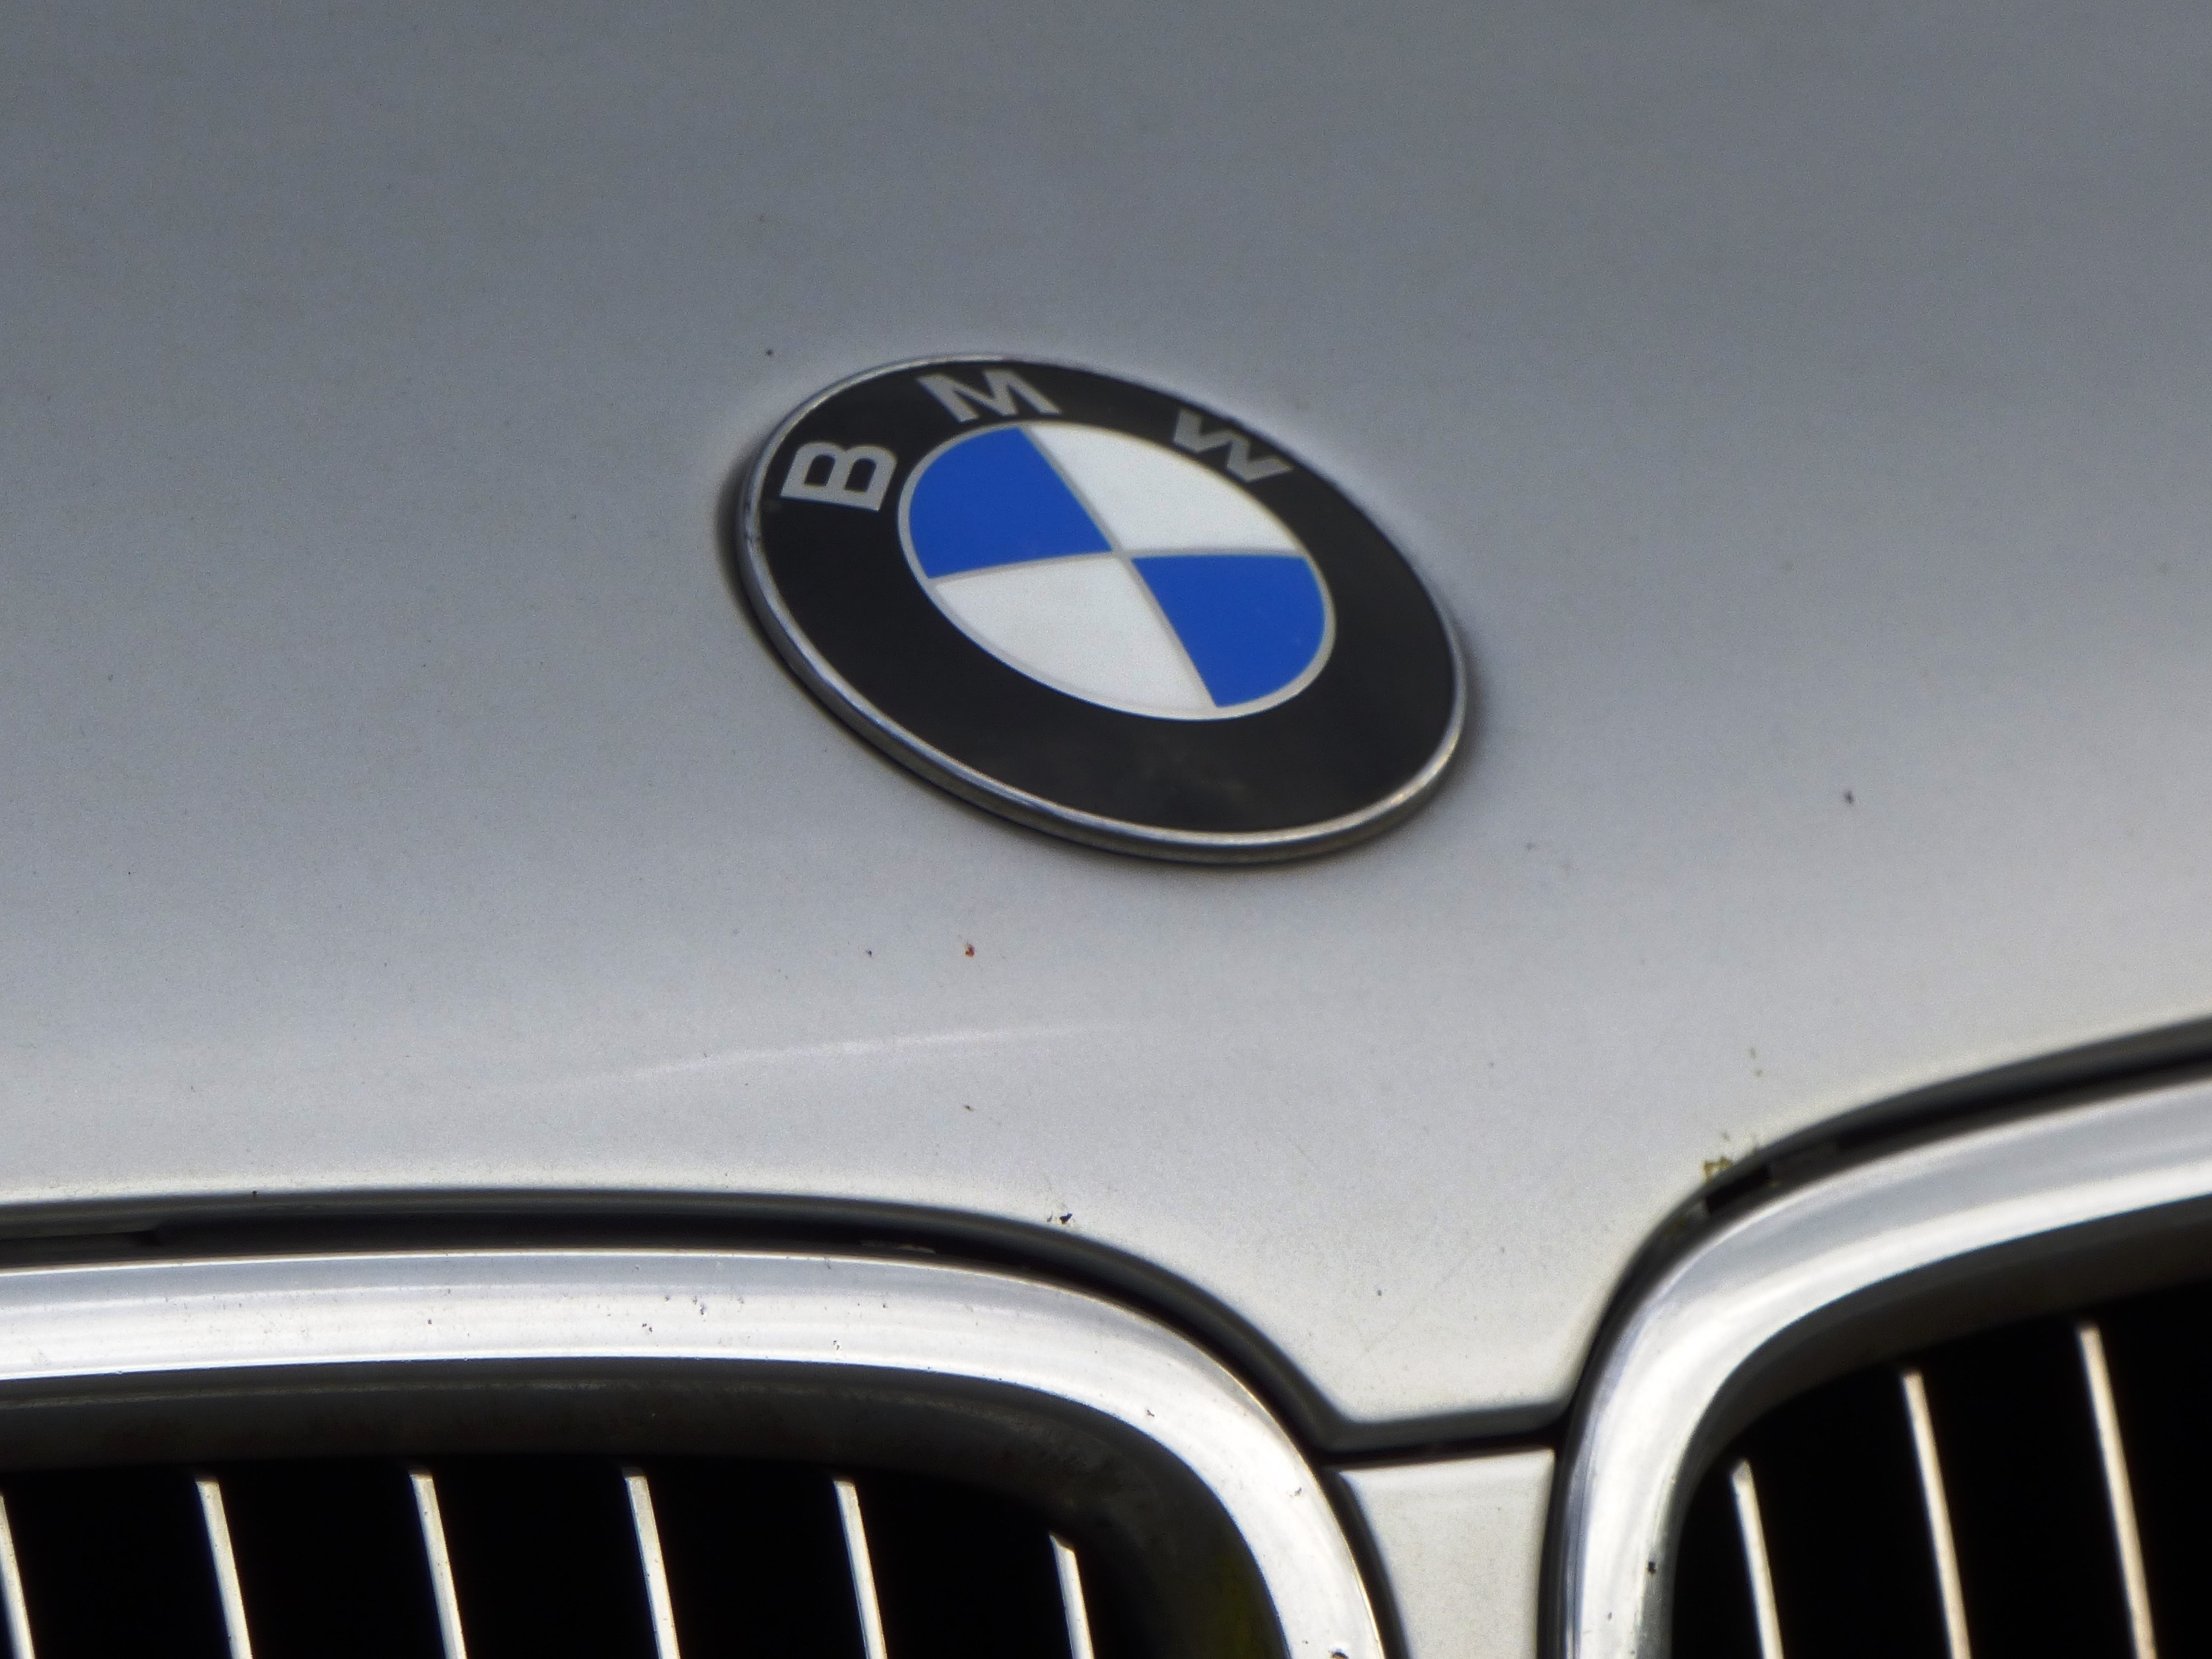
car, wheel, sign, vehicle, symbol, stamp, auto, steering wheel, grille, emblem, bumper, mask, logo, rim, bmw, the vehicle, land vehicle, automobile make, automotive exterior, compact car, automotive design, luxury vehicle, vehicle registration plate, executive car